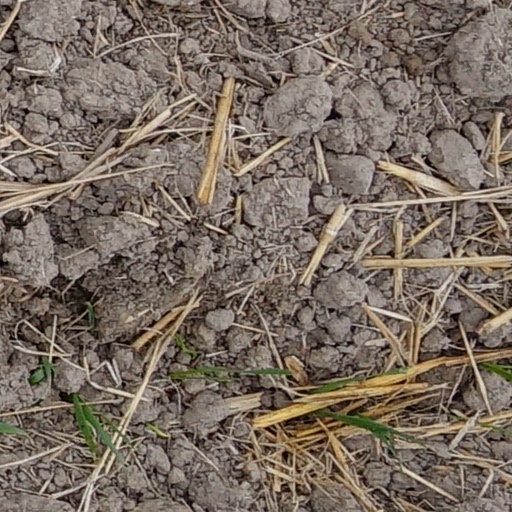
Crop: wheat